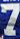
Number: 7